The Time Traveller's Guide to Medieval England

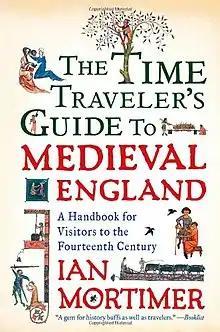
Front cover of the US edition, with spelling of "Traveller" modified

The Time Traveller's Guide to Medieval England: A Handbook for Visitors to the Fourteenth Century is a handbook about Late Medieval England by British historian Ian Mortimer. It was first published on 2 October 2008 by The Bodley Head, and a later edition with more pages was released on 29 February 2012. The volume debunks and explains various myths about the period.